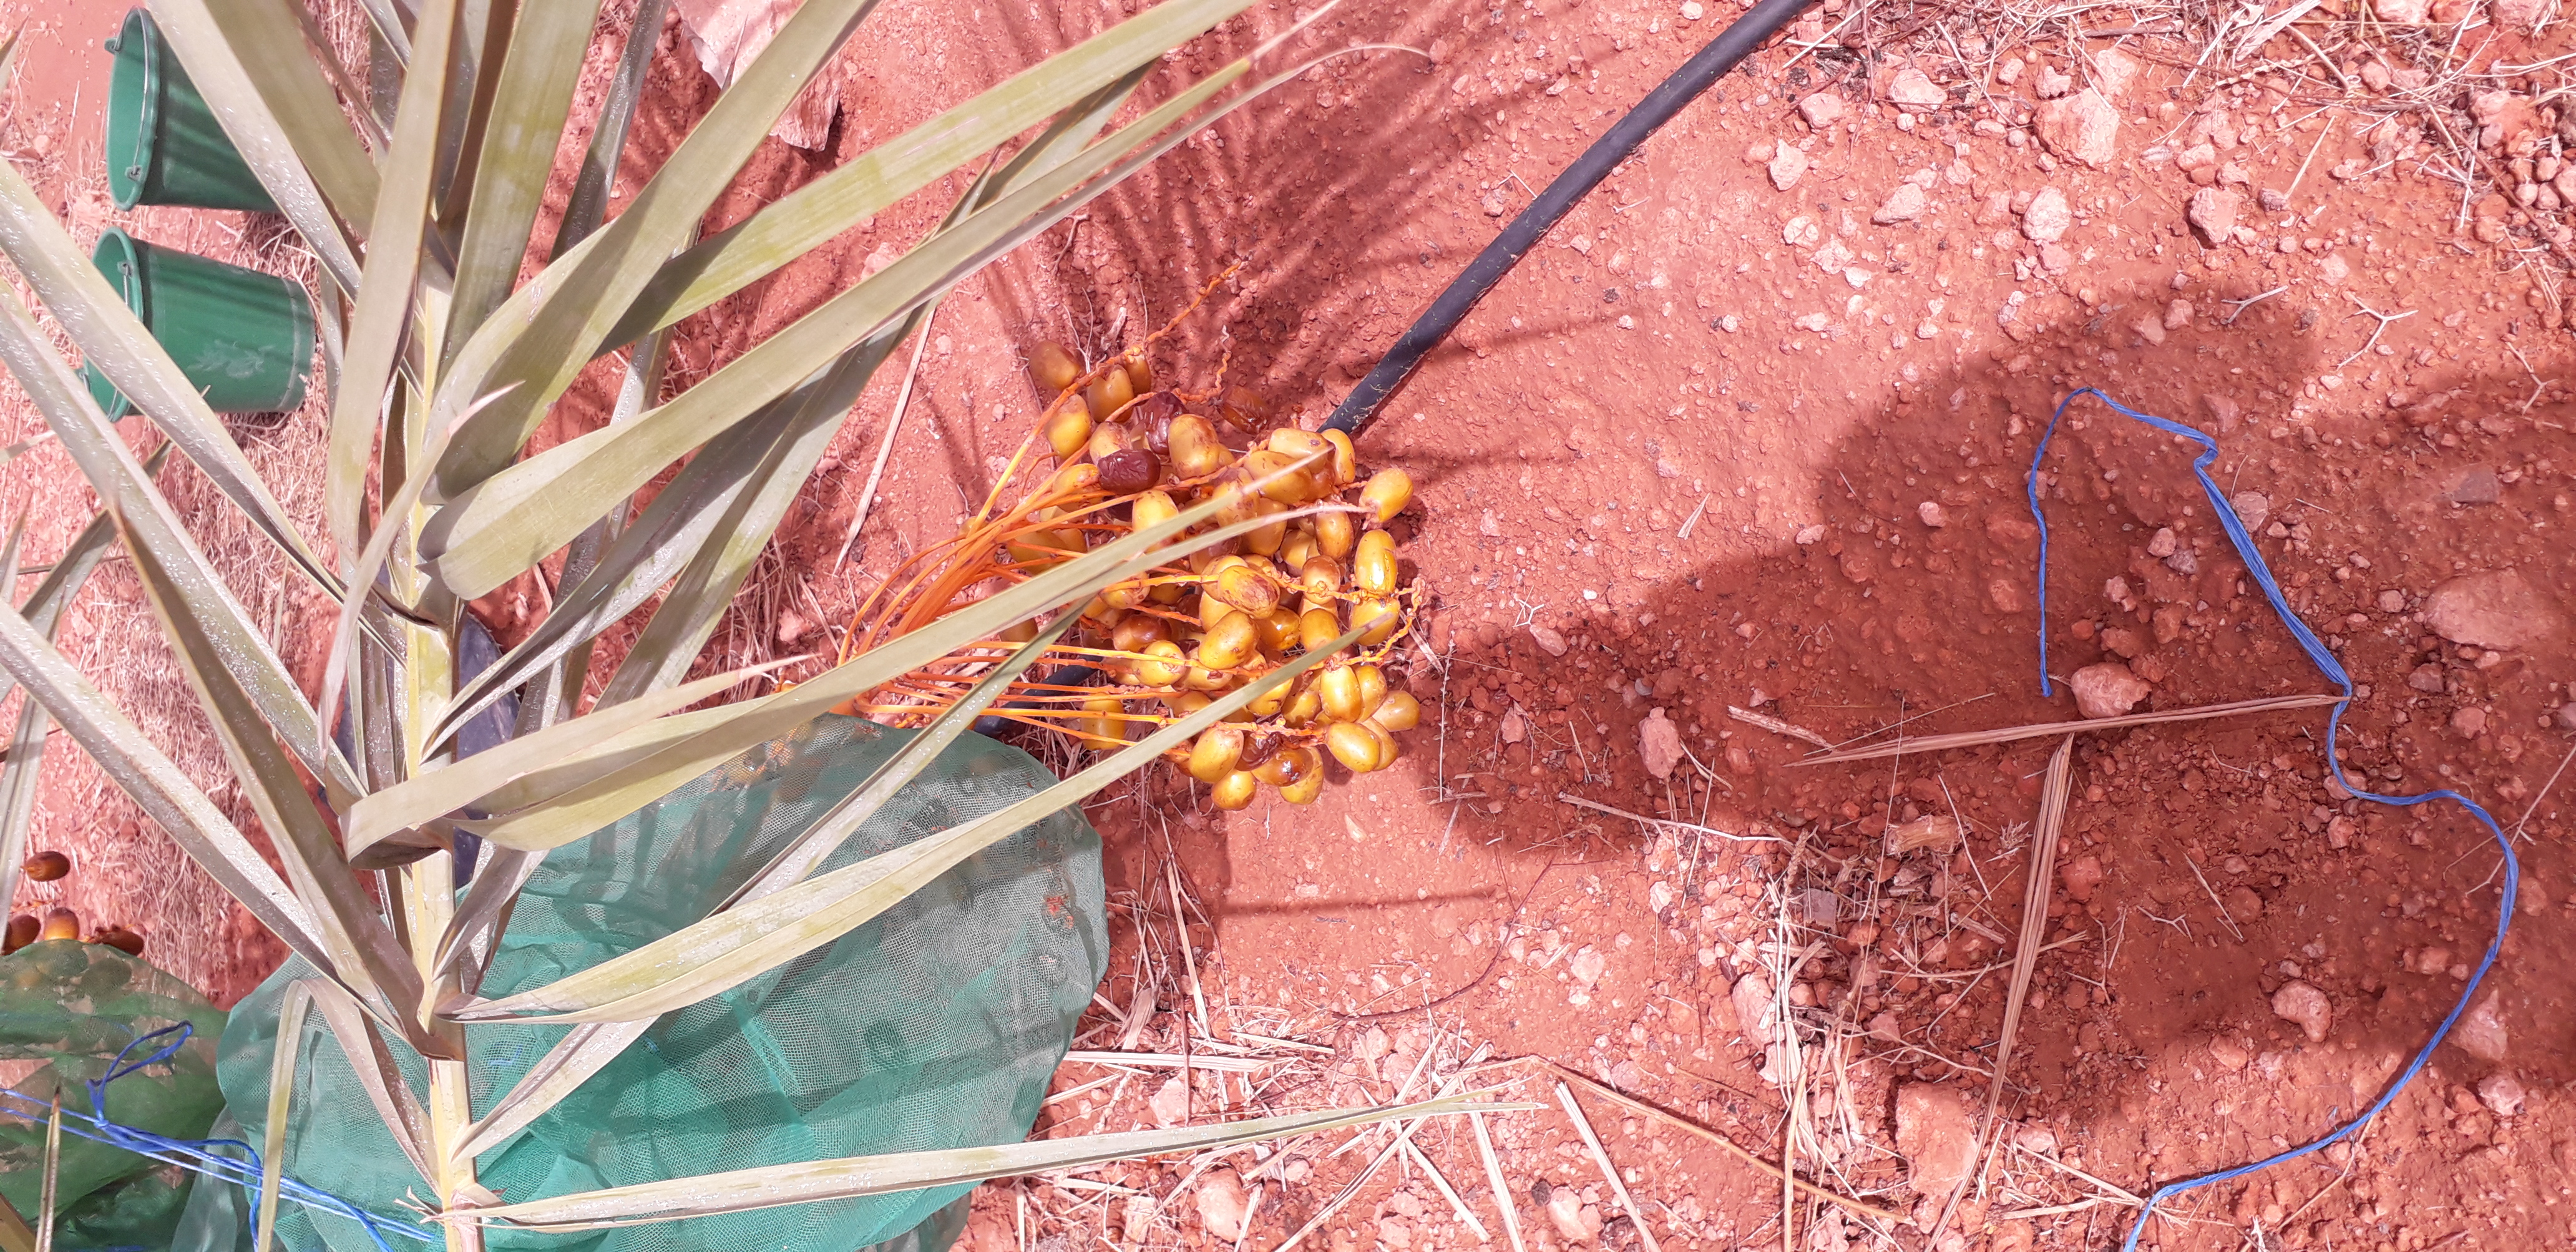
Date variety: Boufagous